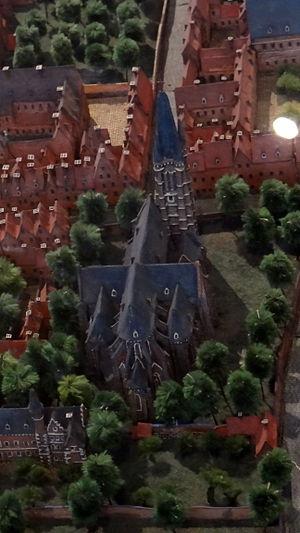
Douai Église Saint-Jacques en 1710- Plan relief de Douai - Musée de la Chartreuse
Le Cœur d'Anne de Lens est un reliquaire découvert à Douai en 2007 au cours de fouilles d'archéologie préventive. La relique est un cœur de plomb avec une inscription contenant un cœur embaumé.